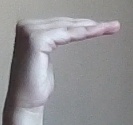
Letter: haa